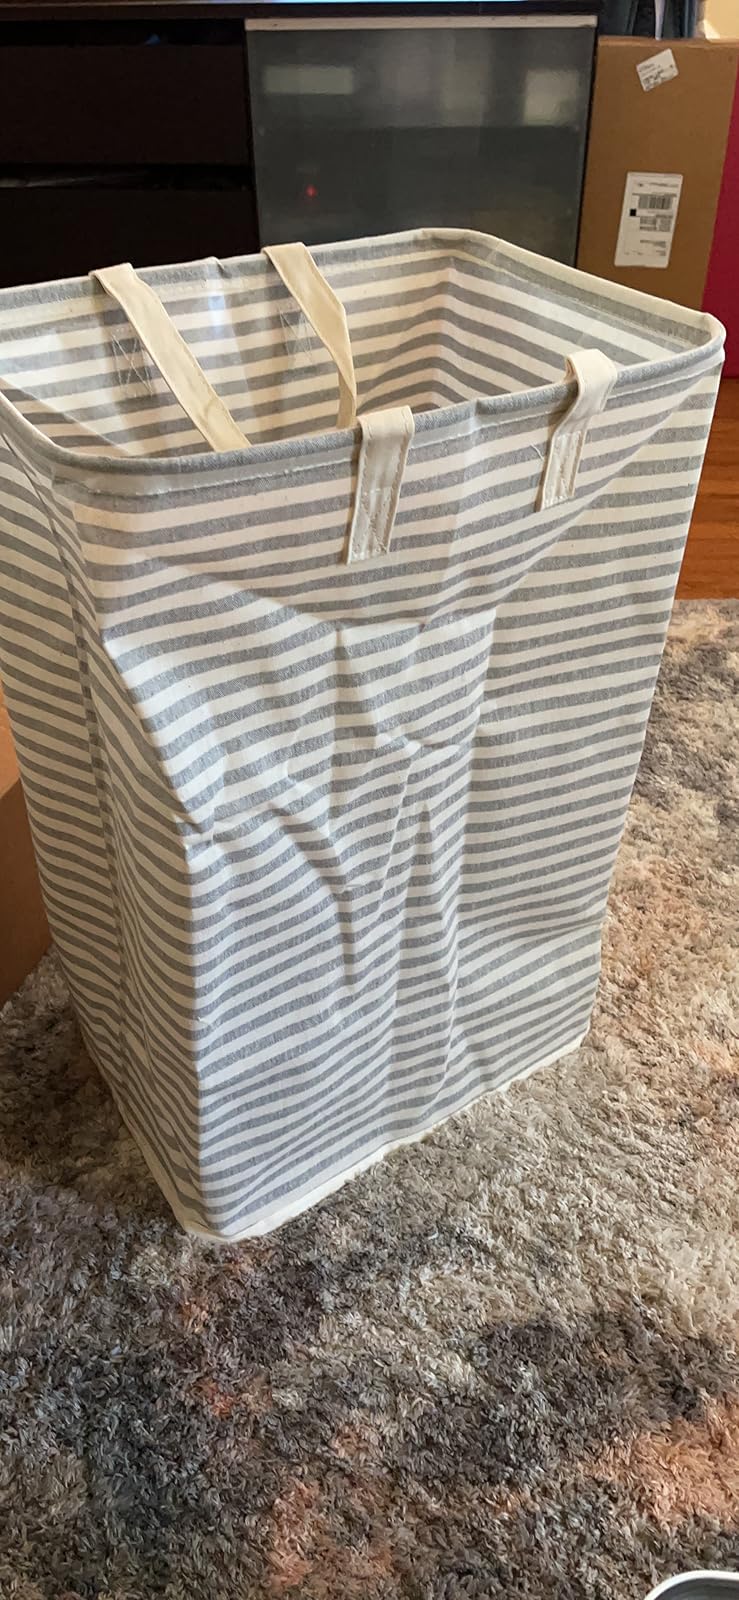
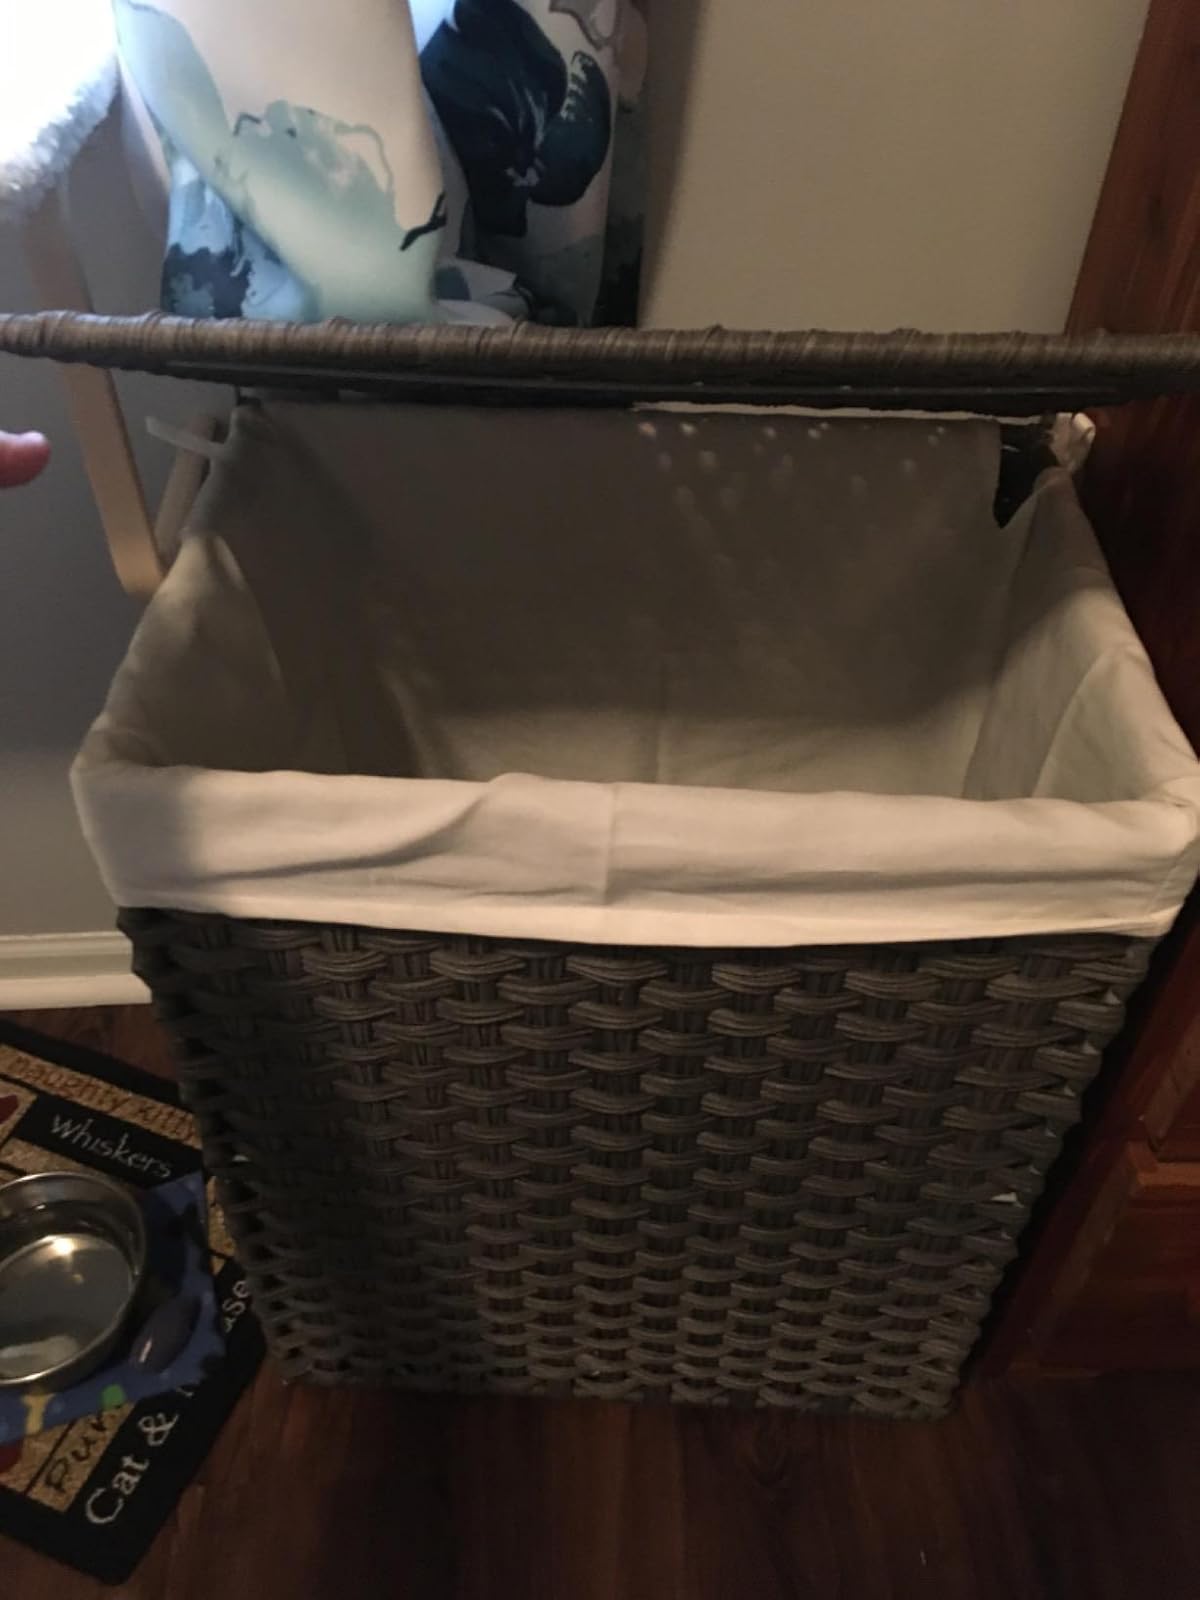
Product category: items_hamper
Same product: no